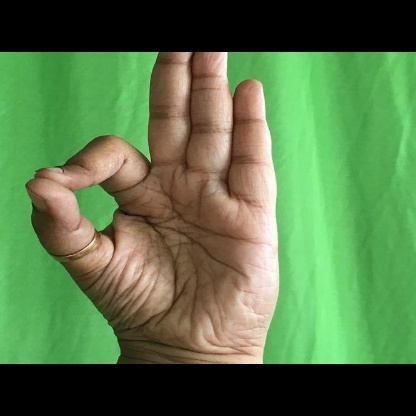
Mudra: Aralam